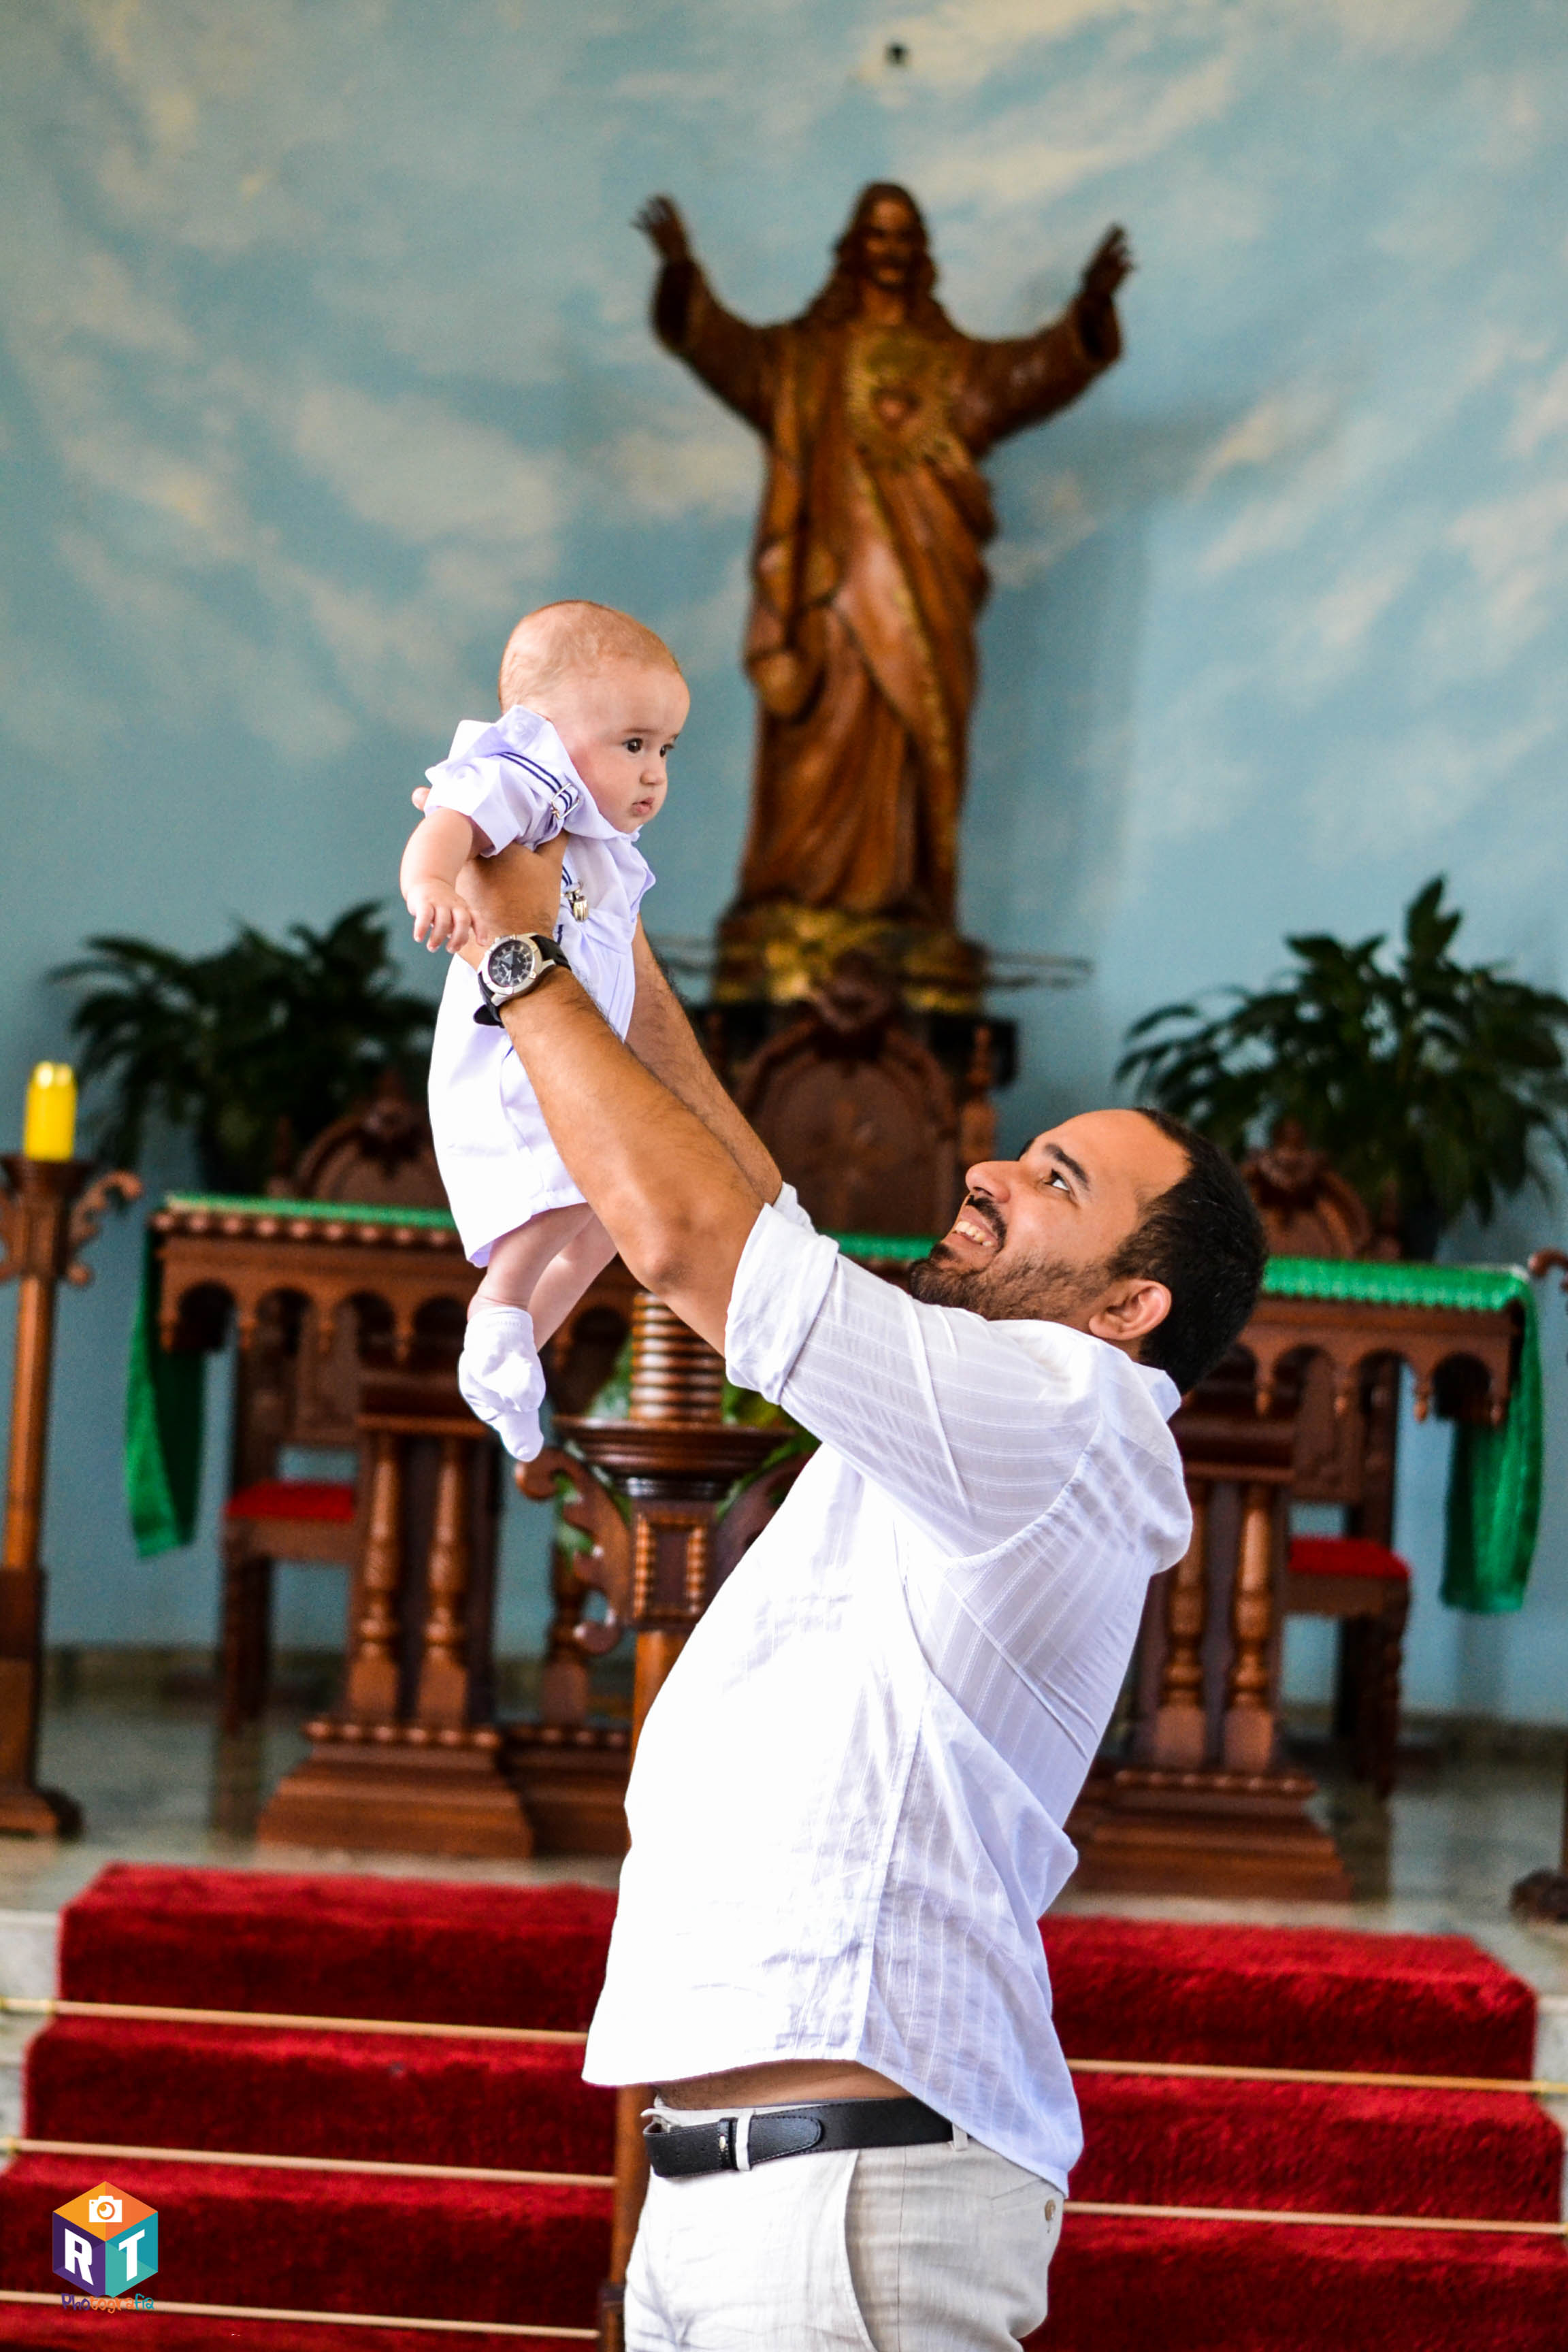
man, temple, statue, fun, happy, photography, world, religious item, leisure, place of worship, vacation, tourism